Newtonville station

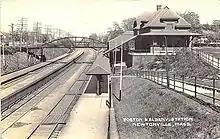
Newtonville station in the early 1900s

Hulls Crossing station opened as a flag stop on the Boston and Worcester Railroad in the early 1840s. It was first located on the south side of the tracks on the west side of Harvard Street, then later moved to the east side. The first station agent, Joshua Ramsdell, worked at Newtonville from 1844 to 1889, by which time he was "probably the oldest station agent in New England".